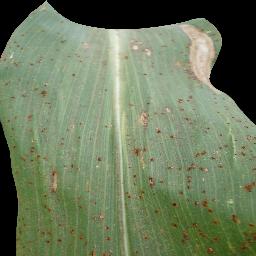
Label: Corn___Common_rust